A Guest of Honour (novel)

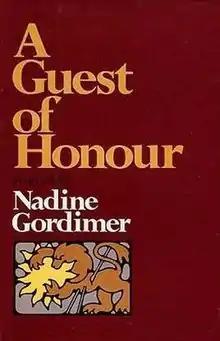
First edition cover

A Guest of Honour is a 1970 novel by South African writer Nadine Gordimer. "A Guest of Honour" follows the character British Colonel James Bray in a newly independent African nation who's new government does not live up to revolutionary ideals. The novel explores neocolonialism, and the role of revolutionary ideas in new African states.